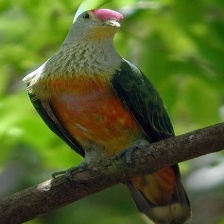
Species: SCARLET CROWNED FRUIT DOVE
Scientific name: PTILINOPUS INSULARIS